Comic Bakery

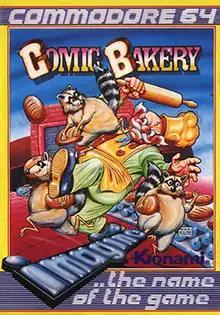

Comic Bakery is a computer game for the MSX, made by Konami in 1984 and later a Commodore 64 conversion was made by Imagine Software.